Florin (British coin)

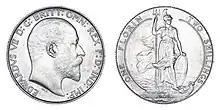
1909 florin, designed by George William de Saulles

Both sides of the florin were redesigned following the accession of Victoria's son, Edward VII, each design being created by the Chief Engraver of the Royal Mint, George William de Saulles. The florin of King Edward VII was minted every year from 1902 to 1910. Its specifications remained at 11.3 grams weight and 28.5 millimetres diameter. The obverse shows the right-facing head of the King, inscribed , while the other side features what "Coincraft's Standard Catalogue of English and UK Coins" deems "a most unusual and original reverse". It shows a windswept figure of Britannia standing holding a shield with her left hand and a trident with her right, and inscribed , with the date below. Peter Seaby, in his history of British coinage, described the figure of Britannia as "standing on some mythical ancient ship which could hardly be sea-worthy under her weight", but "a pleasing composition".